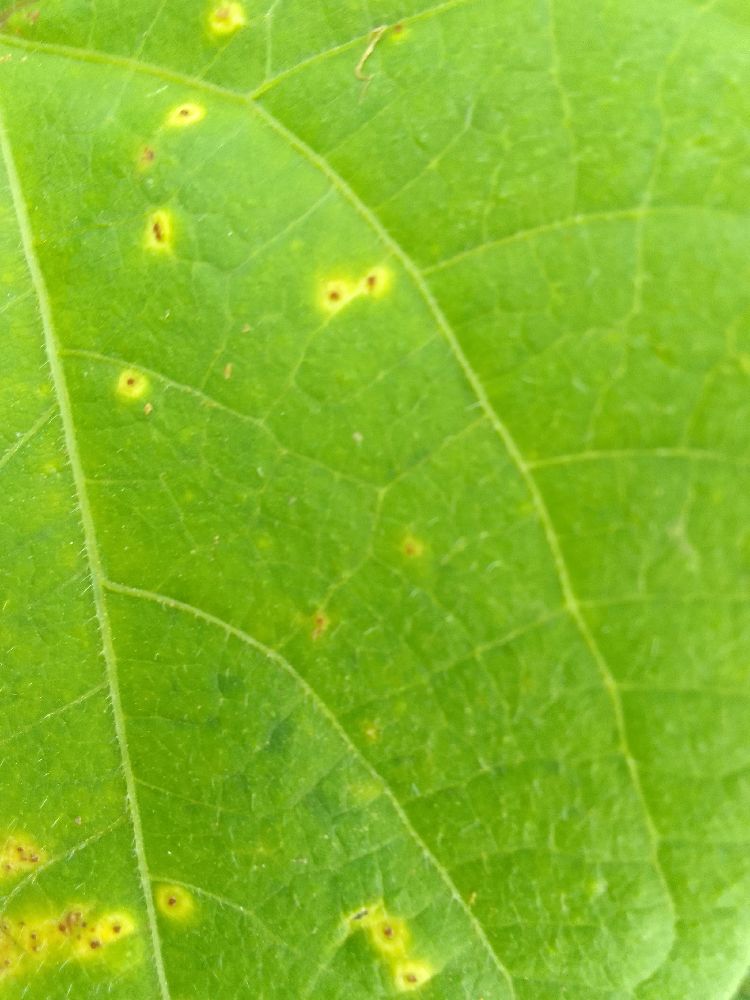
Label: rust